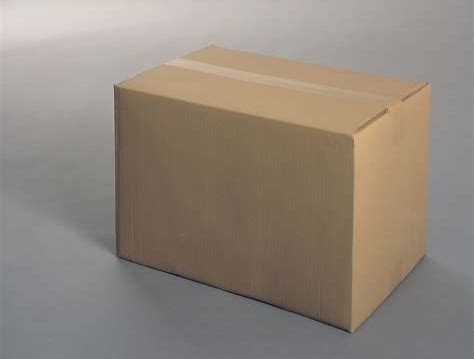
Label: cardboard